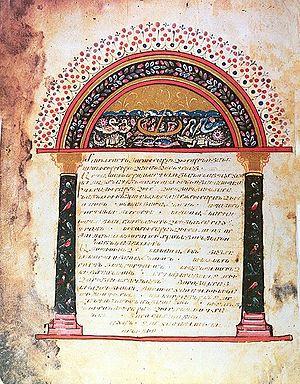
L'évangile de la reine Mlké est un manuscrit de l'évangile, enluminé de miniatures arméniennes, datant de 862.